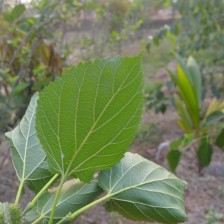
Variety: ChiangMaiBuriram60